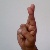
The image shows a hand gesture representing the letter 'R' in Indian Sign Language.